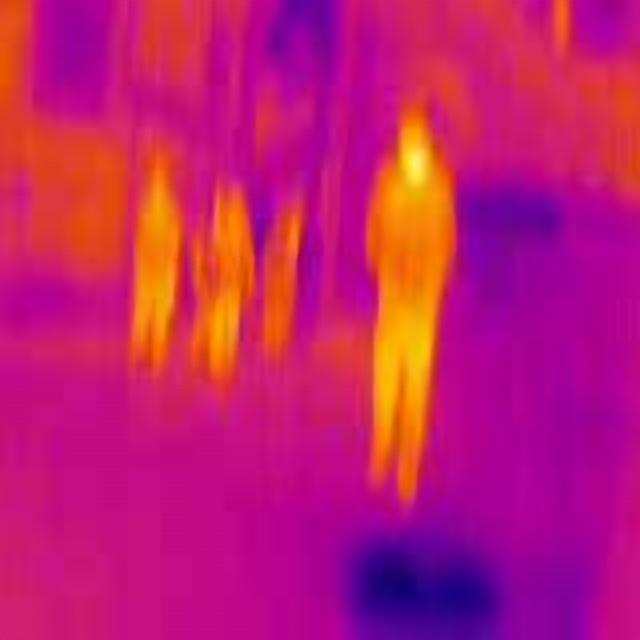
Detected objects:
label: person
label: person
label: person
label: person